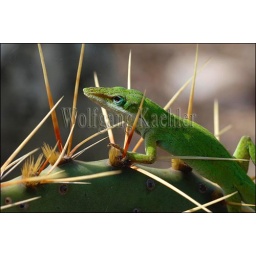
Usa, texas, hill country near hunt, green anole on prickly pear cactus